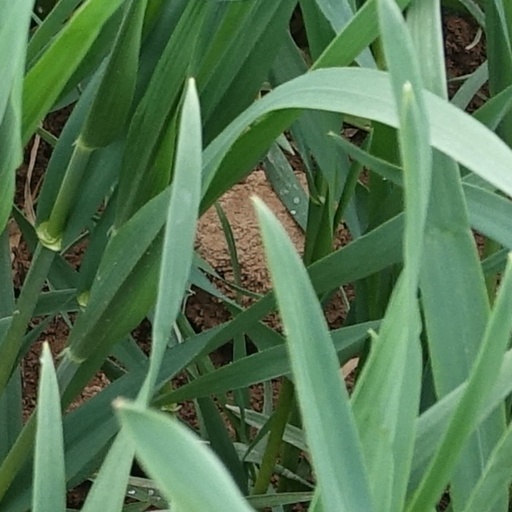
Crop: wheat